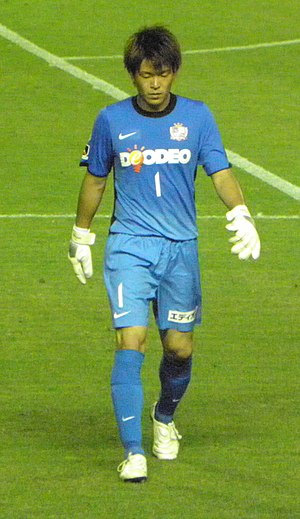
Shusaku Nishikawa
Shusaku Nishikawa er en japansk fodboldspiller.